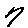
Label: 7